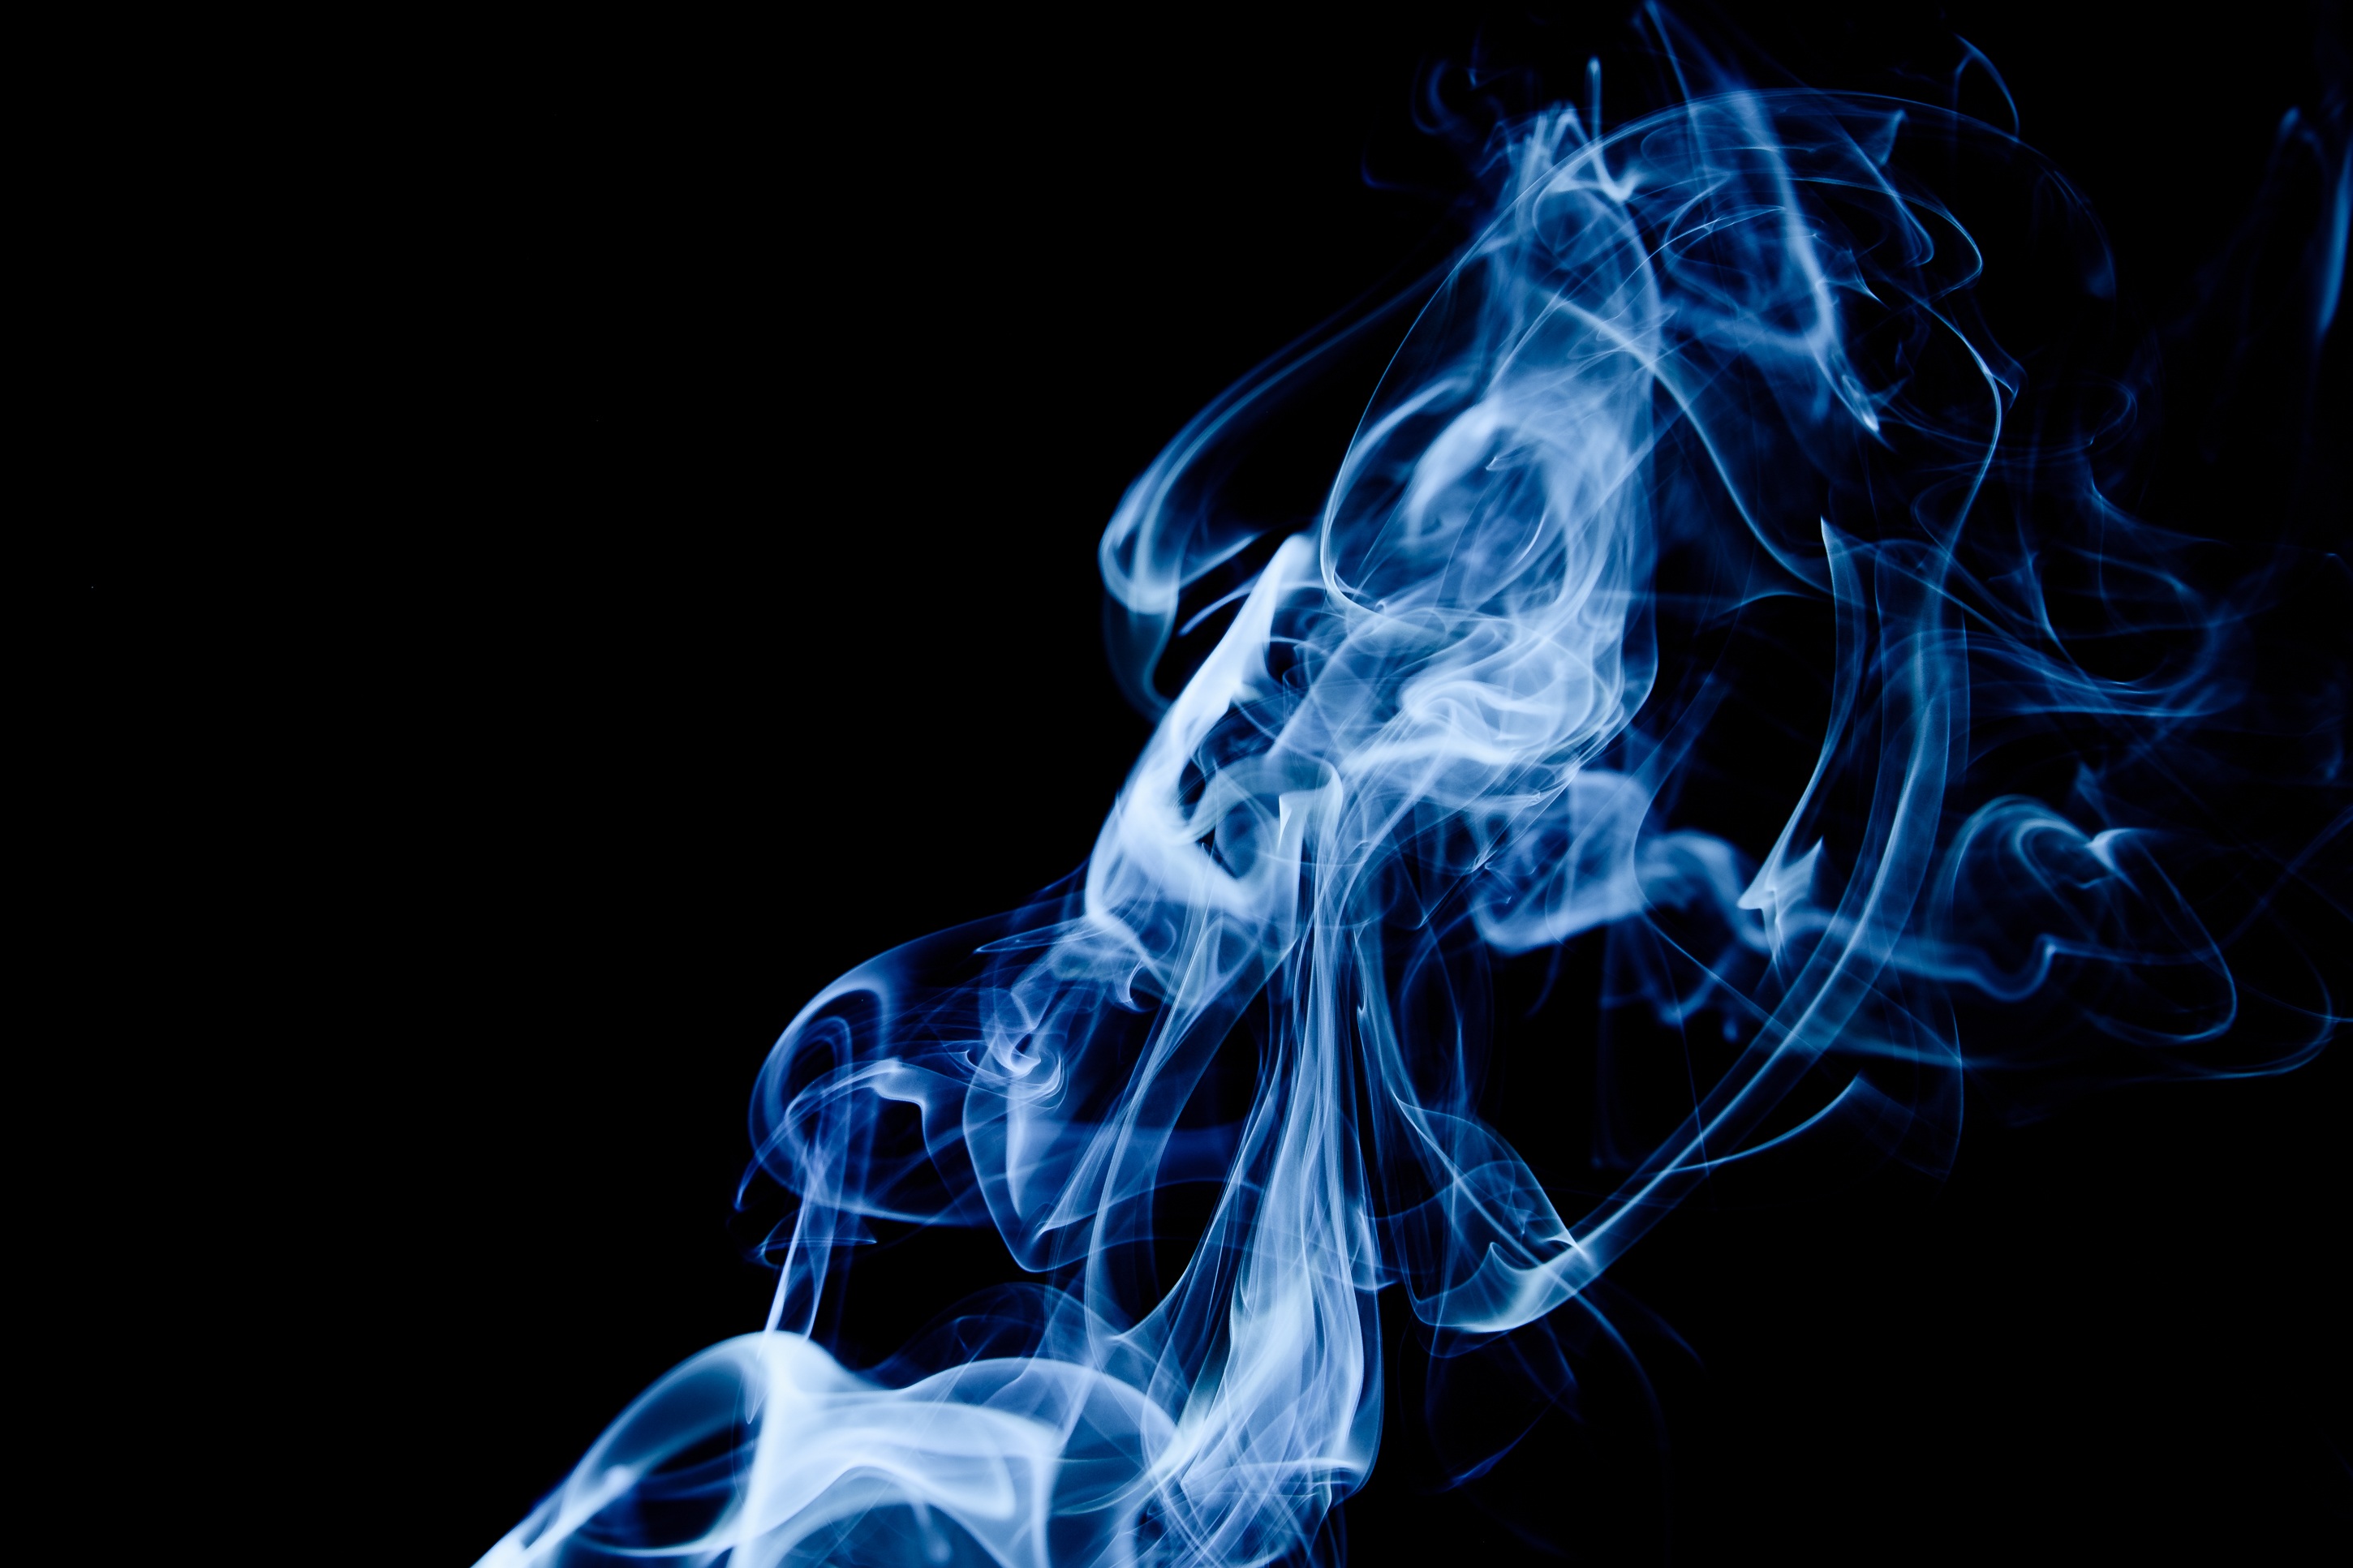
smoke, thunder, font, illustration, surreal, fantasy, mysticism, quallm